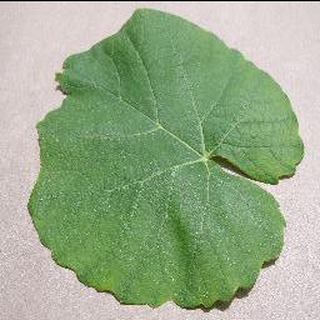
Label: healthy_grape